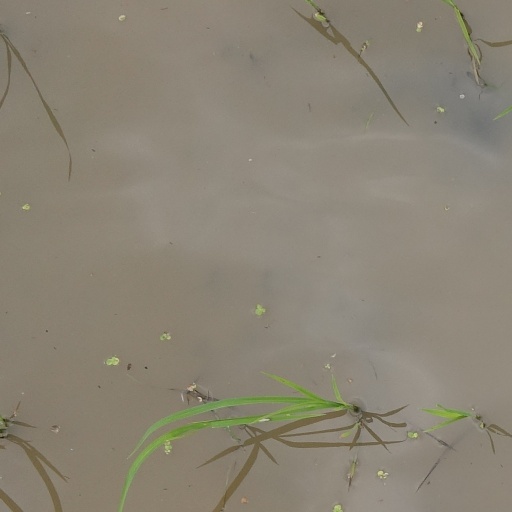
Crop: rice